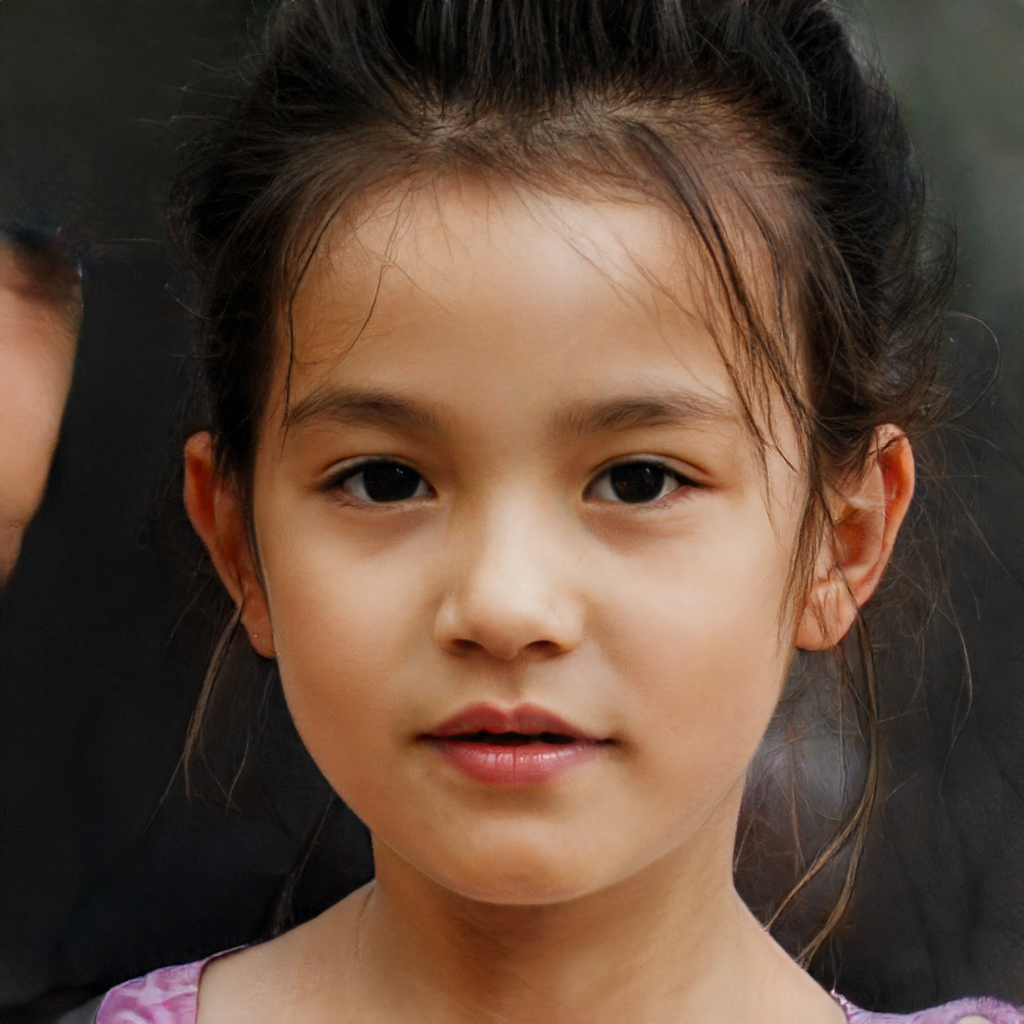
Gender: Female